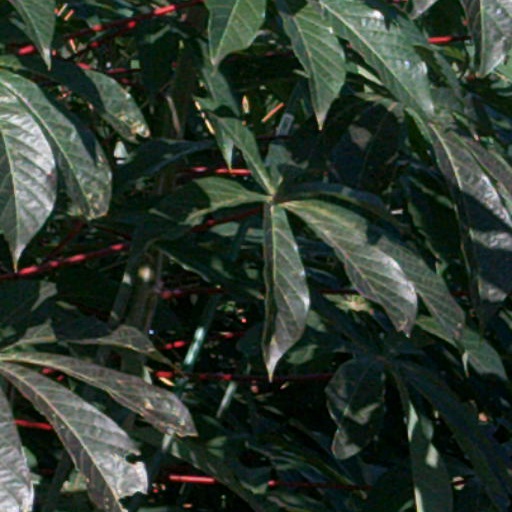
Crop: cassava